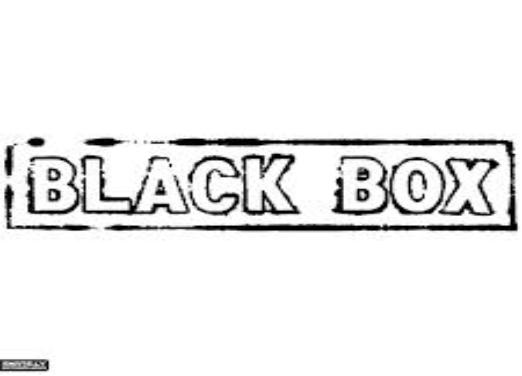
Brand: Black Box Distribution
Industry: Electronic